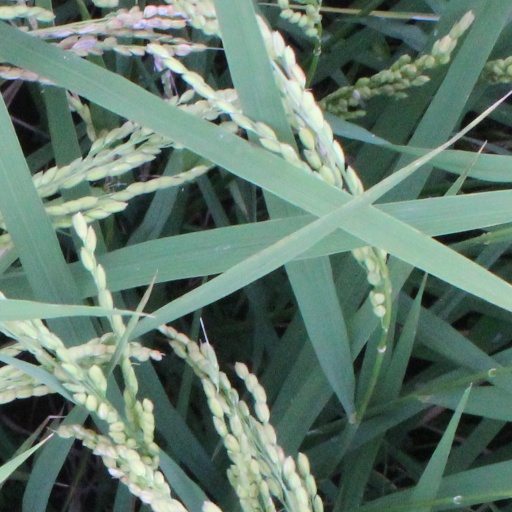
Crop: rice